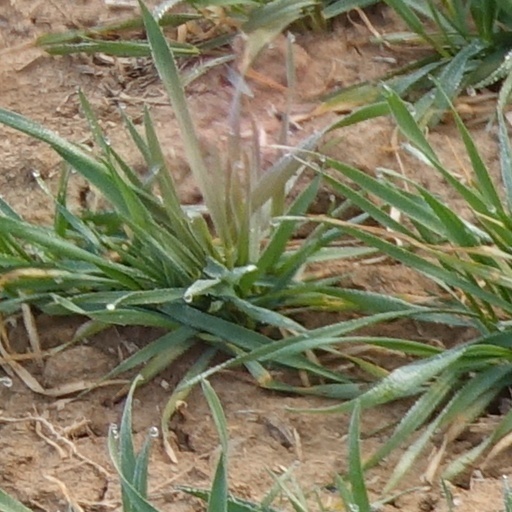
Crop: wheat